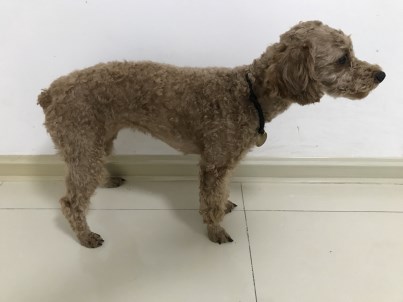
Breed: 7449-n000128-teddy